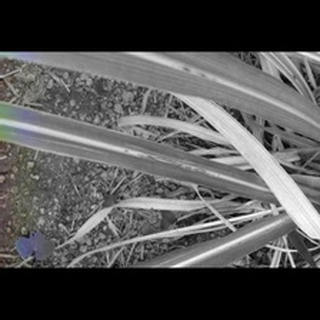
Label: sugarcane_red_rot